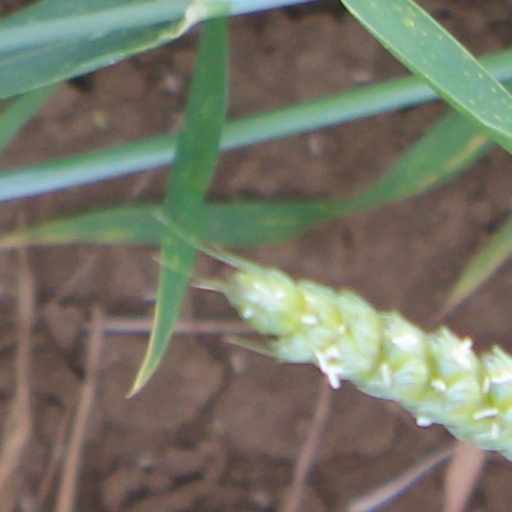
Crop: wheat